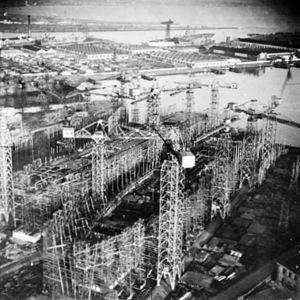
Les chantiers Harland and Wolff sont des chantiers de construction navale situés à Belfast, en Irlande du Nord. Fondés en 1861, ils ont construit de nombreux navires, dont la plupart des paquebots de la White Star Line, en particulier l’Olympic et ses sister-ships, le Titanic et le Britannic. Les chantiers sont connus pour leurs deux grues jaunes, symboles du patrimoine industriel de Belfast.
La classe de porte-avions Majestic fut une classe de six porte-avions légers, construits par la Royal Navy lors de la Seconde Guerre mondiale à partir de 1942. Cette classe est en réalité composée des six derniers bâtiments de la classe Colossus, qui, modifiés pour pouvoir accueillir des avions plus rapides et plus lourds, étaient encore en construction à la fin du conflit. Leur construction fut alors suspendue. Cinq d'entre eux, après la reprise de leur construction et l’apport de modifications, entrèrent ultérieurement en service au sein de la Marine royale australienne, de la Marine royale canadienne et de la Marine indienne.
Le NCSM Bonaventure est un porte-avions de la classe Majestic, initialement construit sous le nom de HMS Powerful pour la Royal Navy britannique. Il servit dans la Marine royale canadienne puis dans le Commandement de la Force maritime des Forces canadiennes de 1957 à 1970. Il fut le dernier porte-avions du Canada.